Robert Andrews (translator)

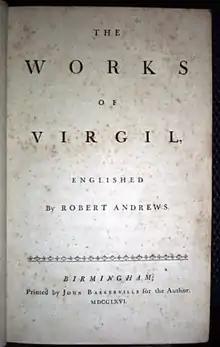
The title page of Andrews's blank verse translation of Virgil, printed by John Baskerville in 1766

In the earlier part of his life he sent to the press a criticism on the sermons of his friend, the Rev. John Holland, and some animadversions on Dr. John Brown's "Essays on the Characteristics". A volume of poems, called "Eidyllia" and dedicated to the Hon. Charles Yorke was published in 1757; the preface contains a polemic against rhyme.